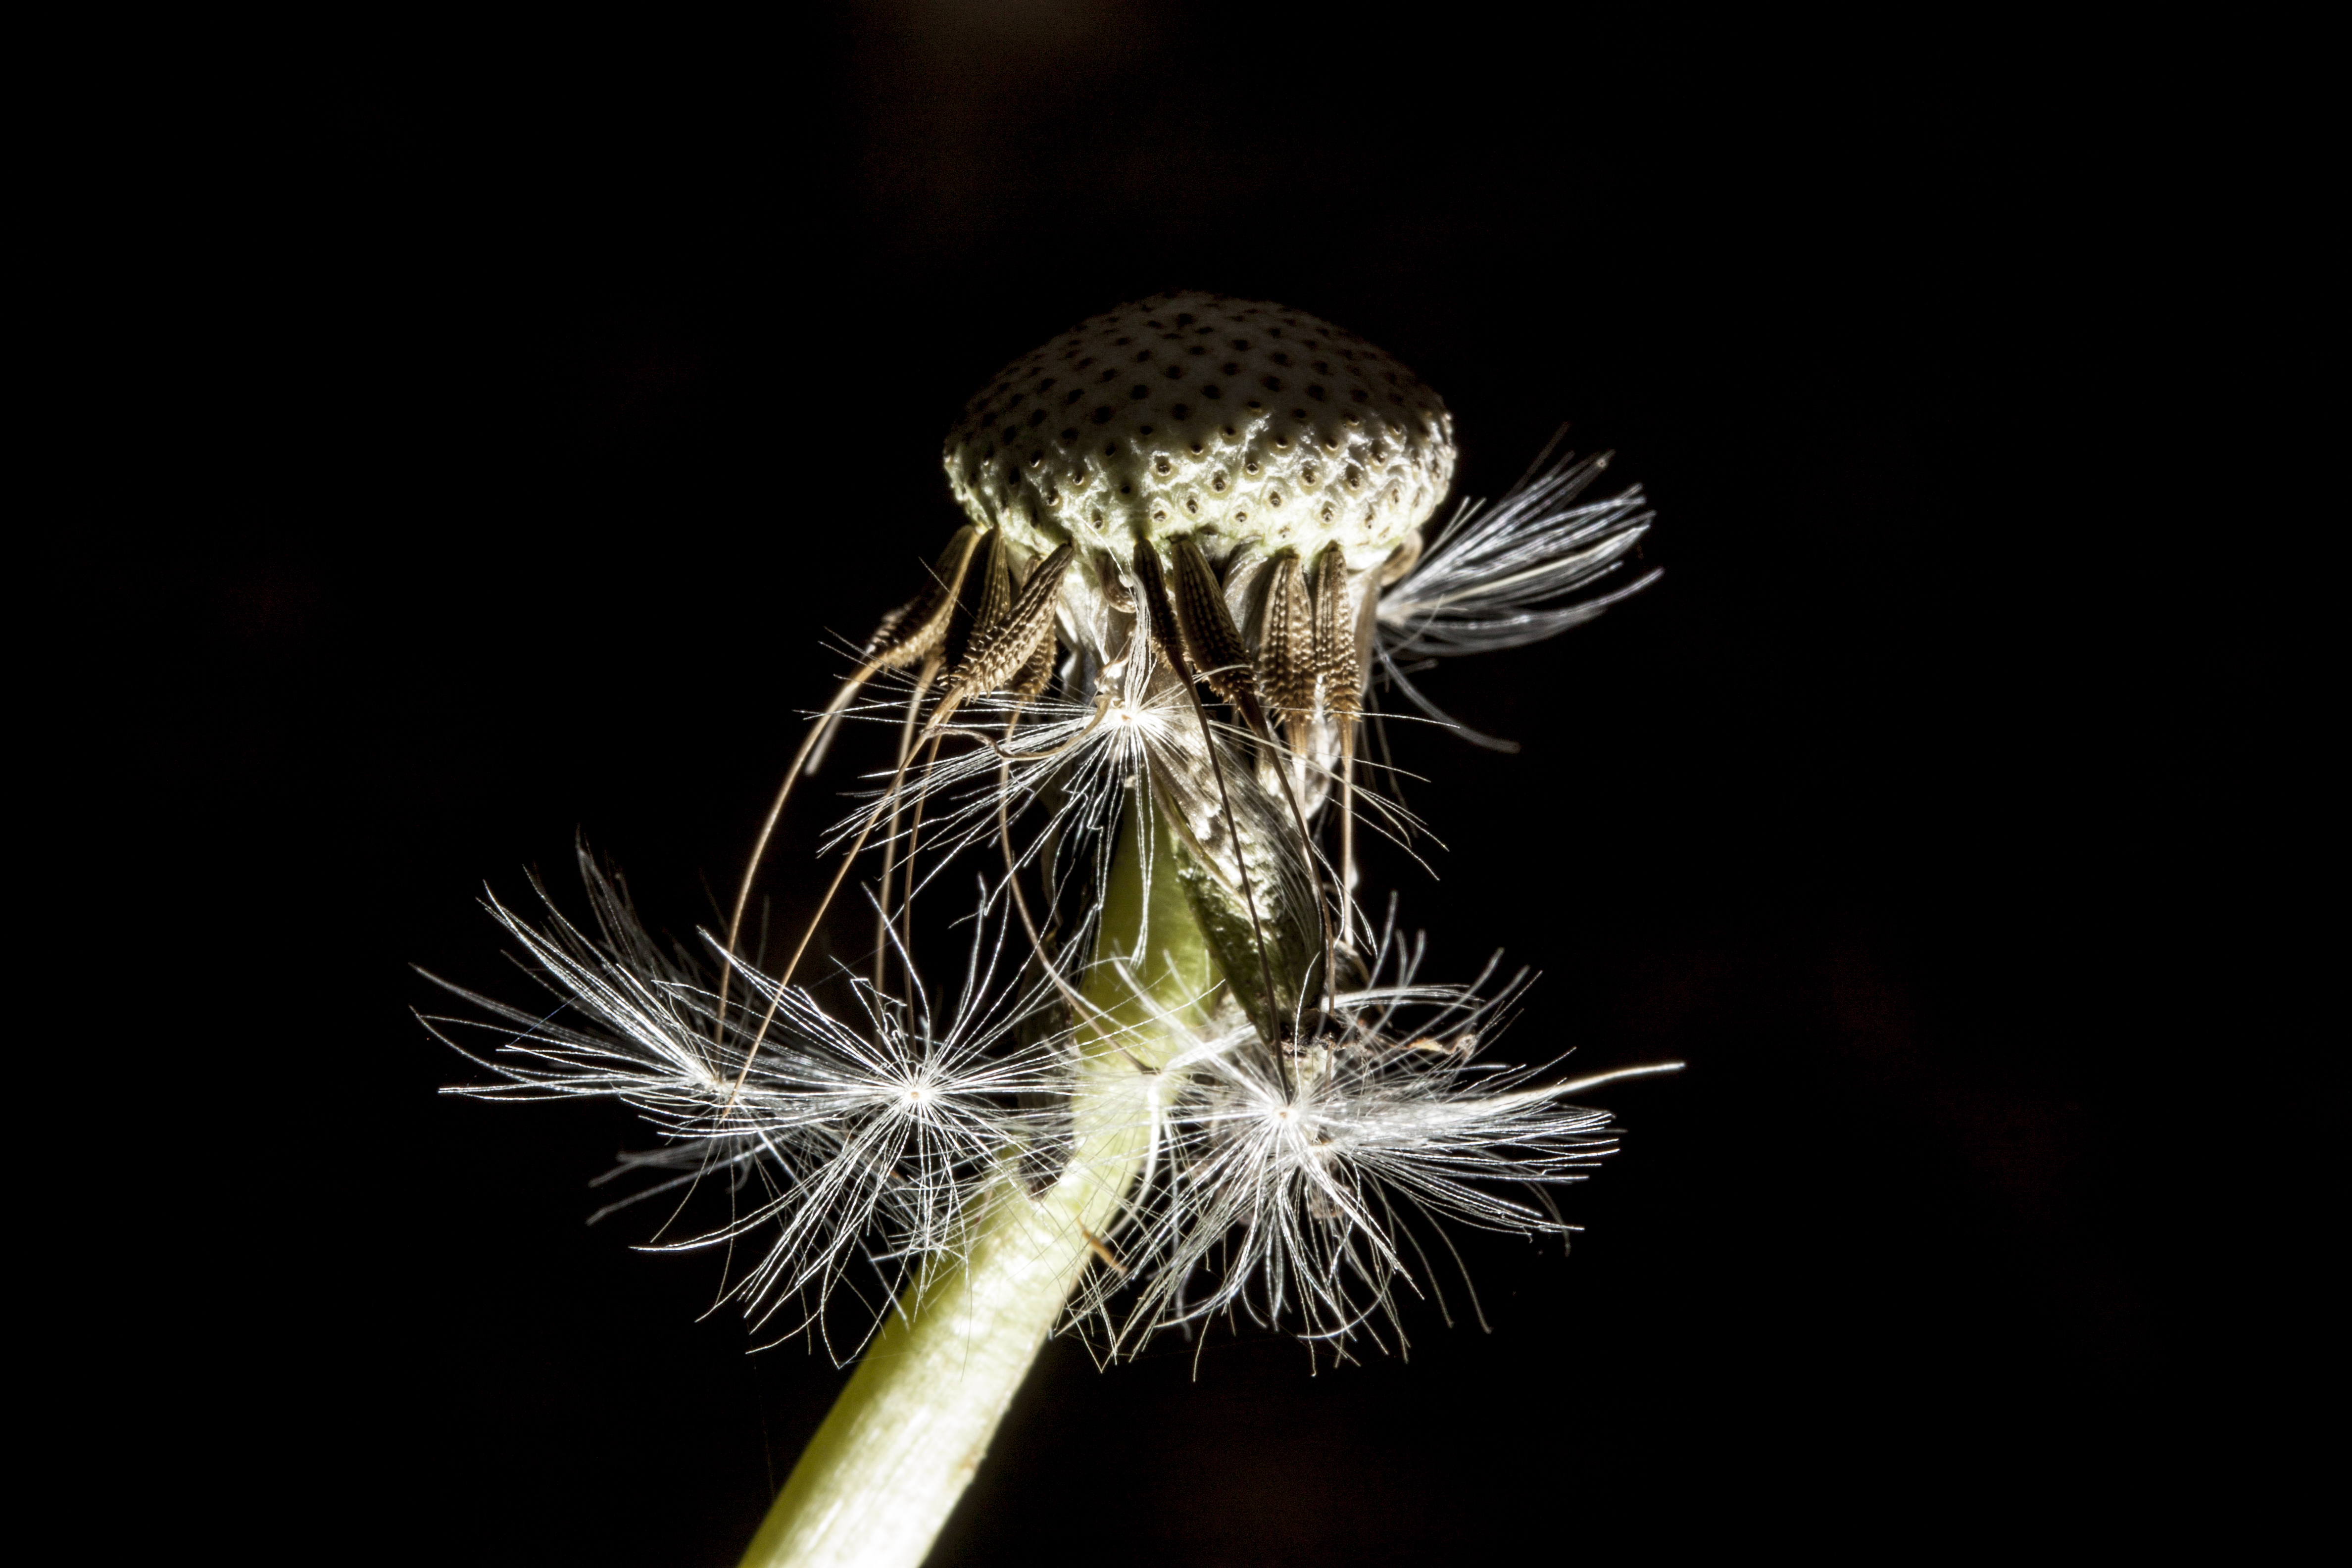
light, plant, photography, leaf, flower, sparkler, pollen, green, insect, darkness, yellow, flora, close up, uk, peterborough, macro photography, daisy family